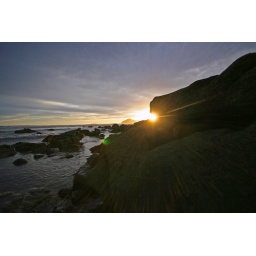
The morning sun peeking out from behind a rock (and over bare island) at Waimarama